Bulgunnia Station

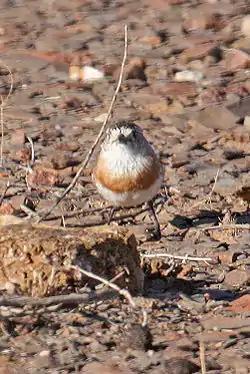
Bulgunnia is an important area for the chestnut-breasted whiteface

Bulgunnia Station is a sheep station in north-western South Australia.